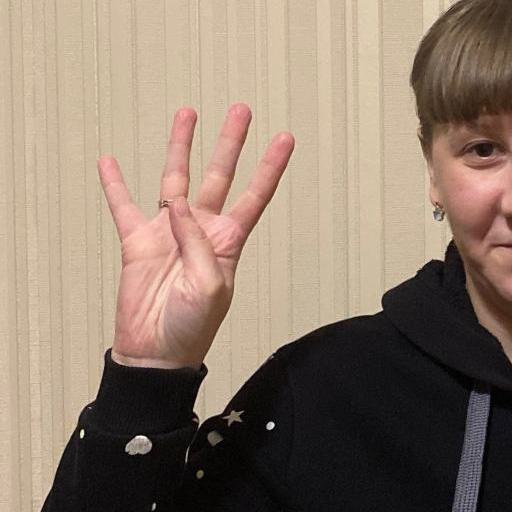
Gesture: four